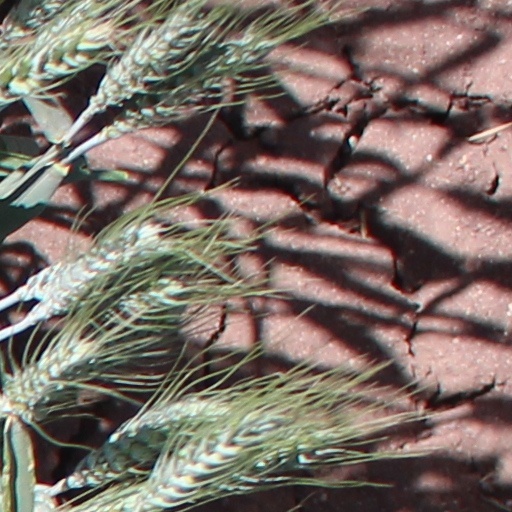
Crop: wheat